Smith Spectrum

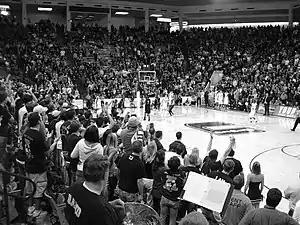
Student section of the Dee Glen Smith Spectrum during the 2006–07 season

On March 1, 1990, two former Utah State students set off a water bomb that soaked UNLV coach Jerry Tarkanian and other UNLV coaches and players with a blue-green dye. UNLV was awarded two technical free throws and made both of them. UNLV won the game by two points, 84–82.